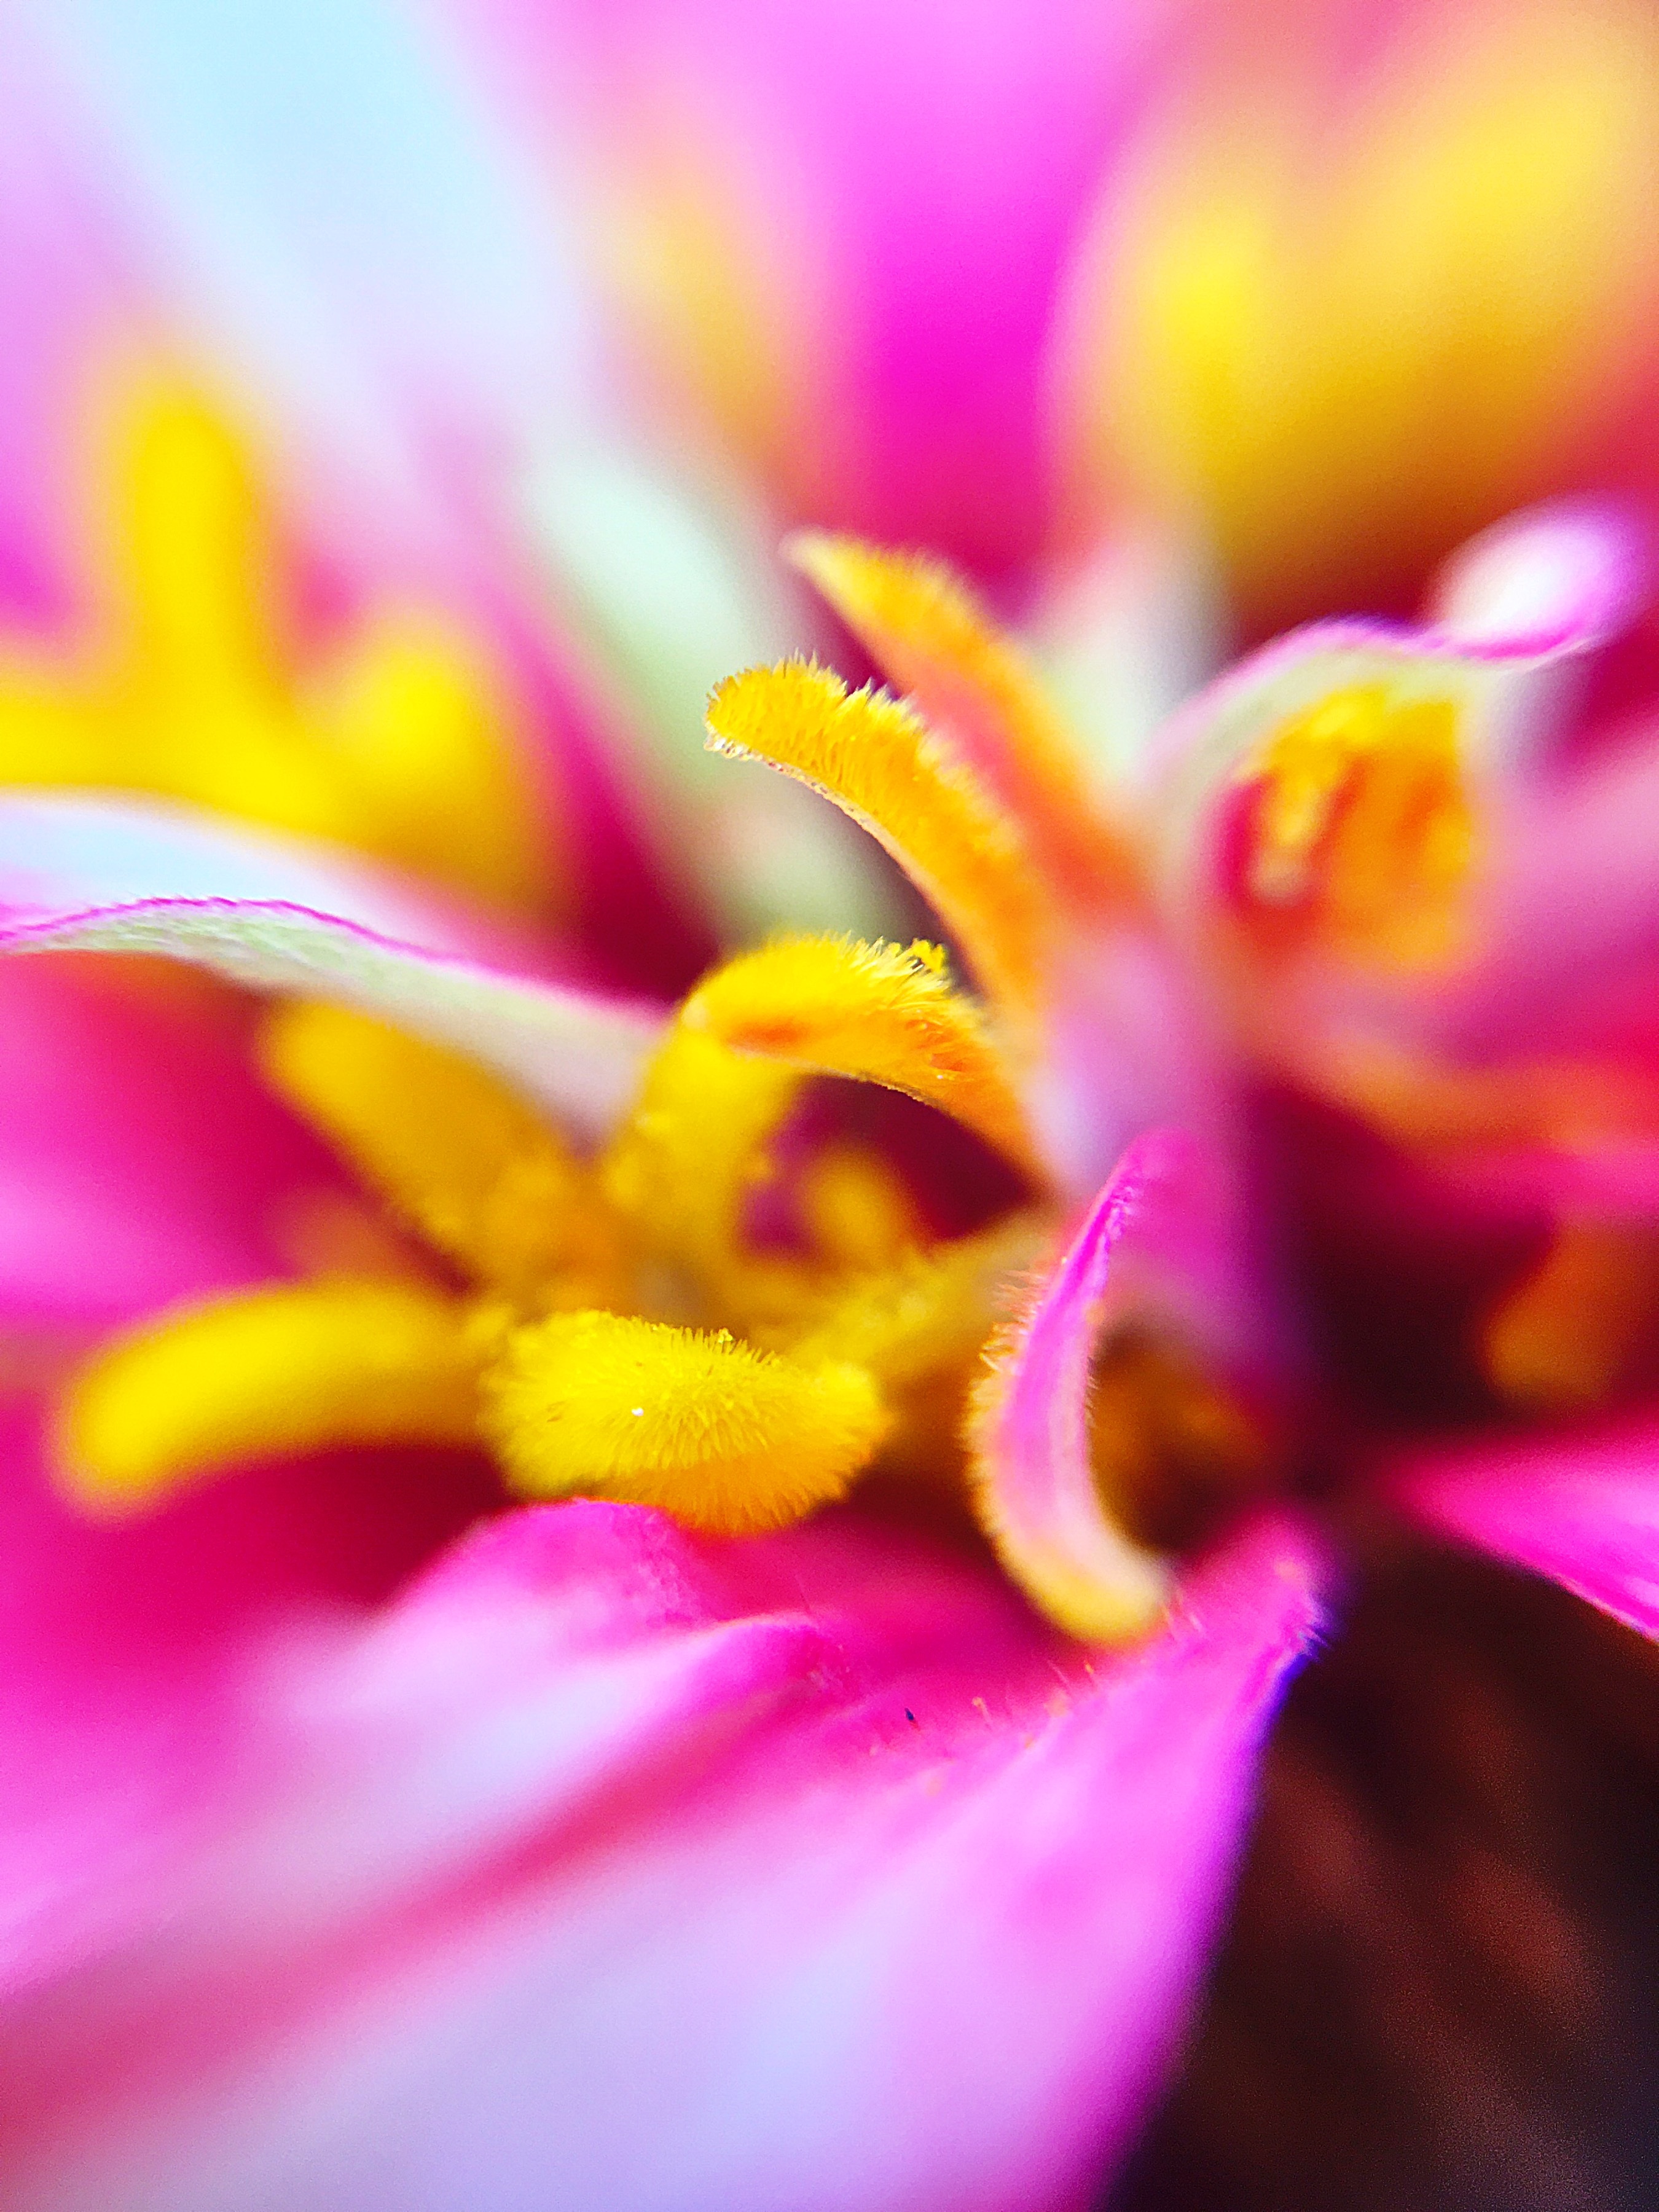
blossom, plant, photography, sunlight, flower, petal, pollen, macro, yellow, pink, flora, wildflower, flowers, close up, dahlia, stamen, macro photography, flowering plant, land plant